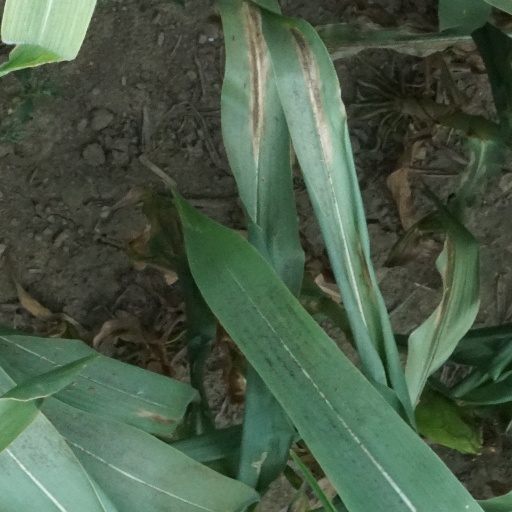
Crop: maize; corn